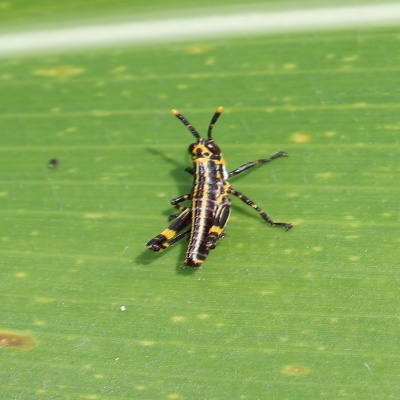
Crop: Maize
Condition: grasshoper